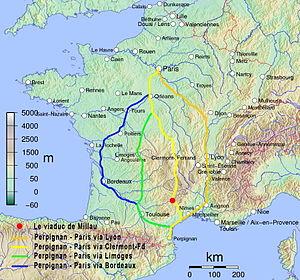
Le viaduc de Millau est un pont à haubans franchissant la vallée du Tarn, dans le département de l'Aveyron, en France. Portant l’autoroute A75, il assure la jonction entre le causse Rouge et le causse du Larzac en franchissant une brèche de 2 460 mètres de longueur et de 343 mètres de profondeur au point le plus haut, dans un panorama de grande qualité et avec des vents susceptibles de souffler à plus de 200 km/h.